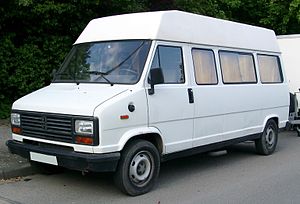
Fiat Ducato / Fiat Ducato I/Fiat Talento/Alfa Romeo AR6/Citroën C25/Peugeot J5/Talbot Express (type 280/290, 1981−1994)
Fiat Ducato er en serie af varebiler og minibusser, som Fiat Automobiles siden foråret 1981 har bygget i joint venture med PSA Peugeot Citroën. I starten adskilte modellen sig fra de identiske Citroën C25 og Peugeot J5 samt Ram ProMaster gennem de benyttede motorer. Som afløser for Fiat 900 kom modellen Fiat Talento, en version med ekstra kort akselafstand, på markedet; denne version fandtes kun hos Fiat. Med introduktionen af anden generation udgik Fiat Talento hhv. versionen med ekstra kort akselafstand, i stedet kom den mindre Fiat Scudo på markedet i slutningen af 1995.